Leonis Adobe

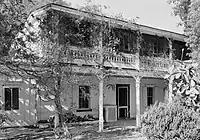
Leonis Adobe, c. 1960

Leonis came to Southern California as "an ignorant Basque sheep herder and blossomed into a robber baron holding feudal sway by the aid of a small army of vaqueros." The first land he acquired was the Rancho El Escorpión, in what is now the West Hills section of Los Angeles. He started as an employee at the ranch and bought half of the ranch from its owner when he became ill. The other half of the ranch was owned by a widowed mission Indian, Espiritu Chujilla. Leonis acquired Espiritu's land by marrying her, though the marriage was later denied by Leonis.